Robert Mills Manor

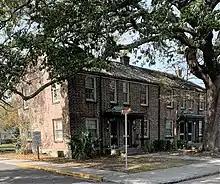
The unit at 9 Wilson St. was built of bricks salvaged from earlier buildings on the site and had decorative ironwork on the stoop.

The original plans called for six two-story buildings with six apartments each and six eight-apartment buildings on the north side of Cromwell Alley. The project was extended between Pitt and Logan Sts. on the south side of Beaufain St. Four more eight-apartment buildings were to be built along Magazine St. between Wilson and Logan Sts. All of the buildings were to be of unpainted brick, using brick salvaged from the demolitions of existing buildings on the site.